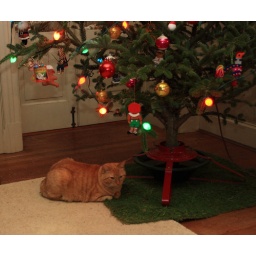
She enjoys sitting under the tree--might remind her of her previous life on the streets. She's an indoor cat now.